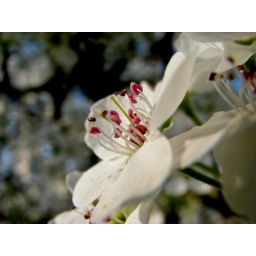
Another shot of the flower on the tree I mentioned earlier. I love how the details show up in the macros with the S5.